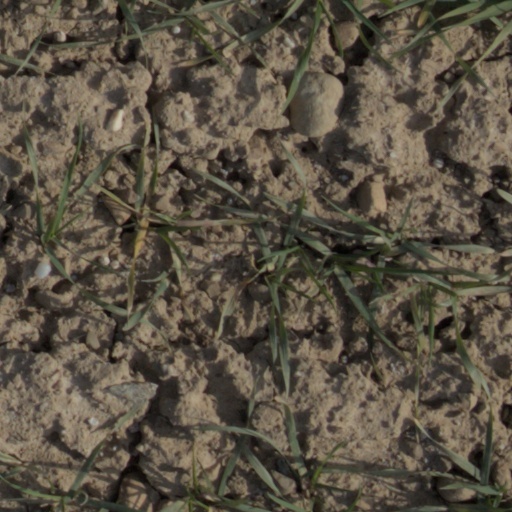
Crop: wheat